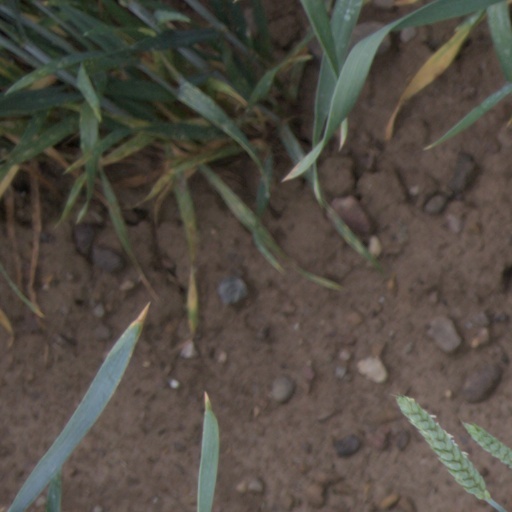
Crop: wheat